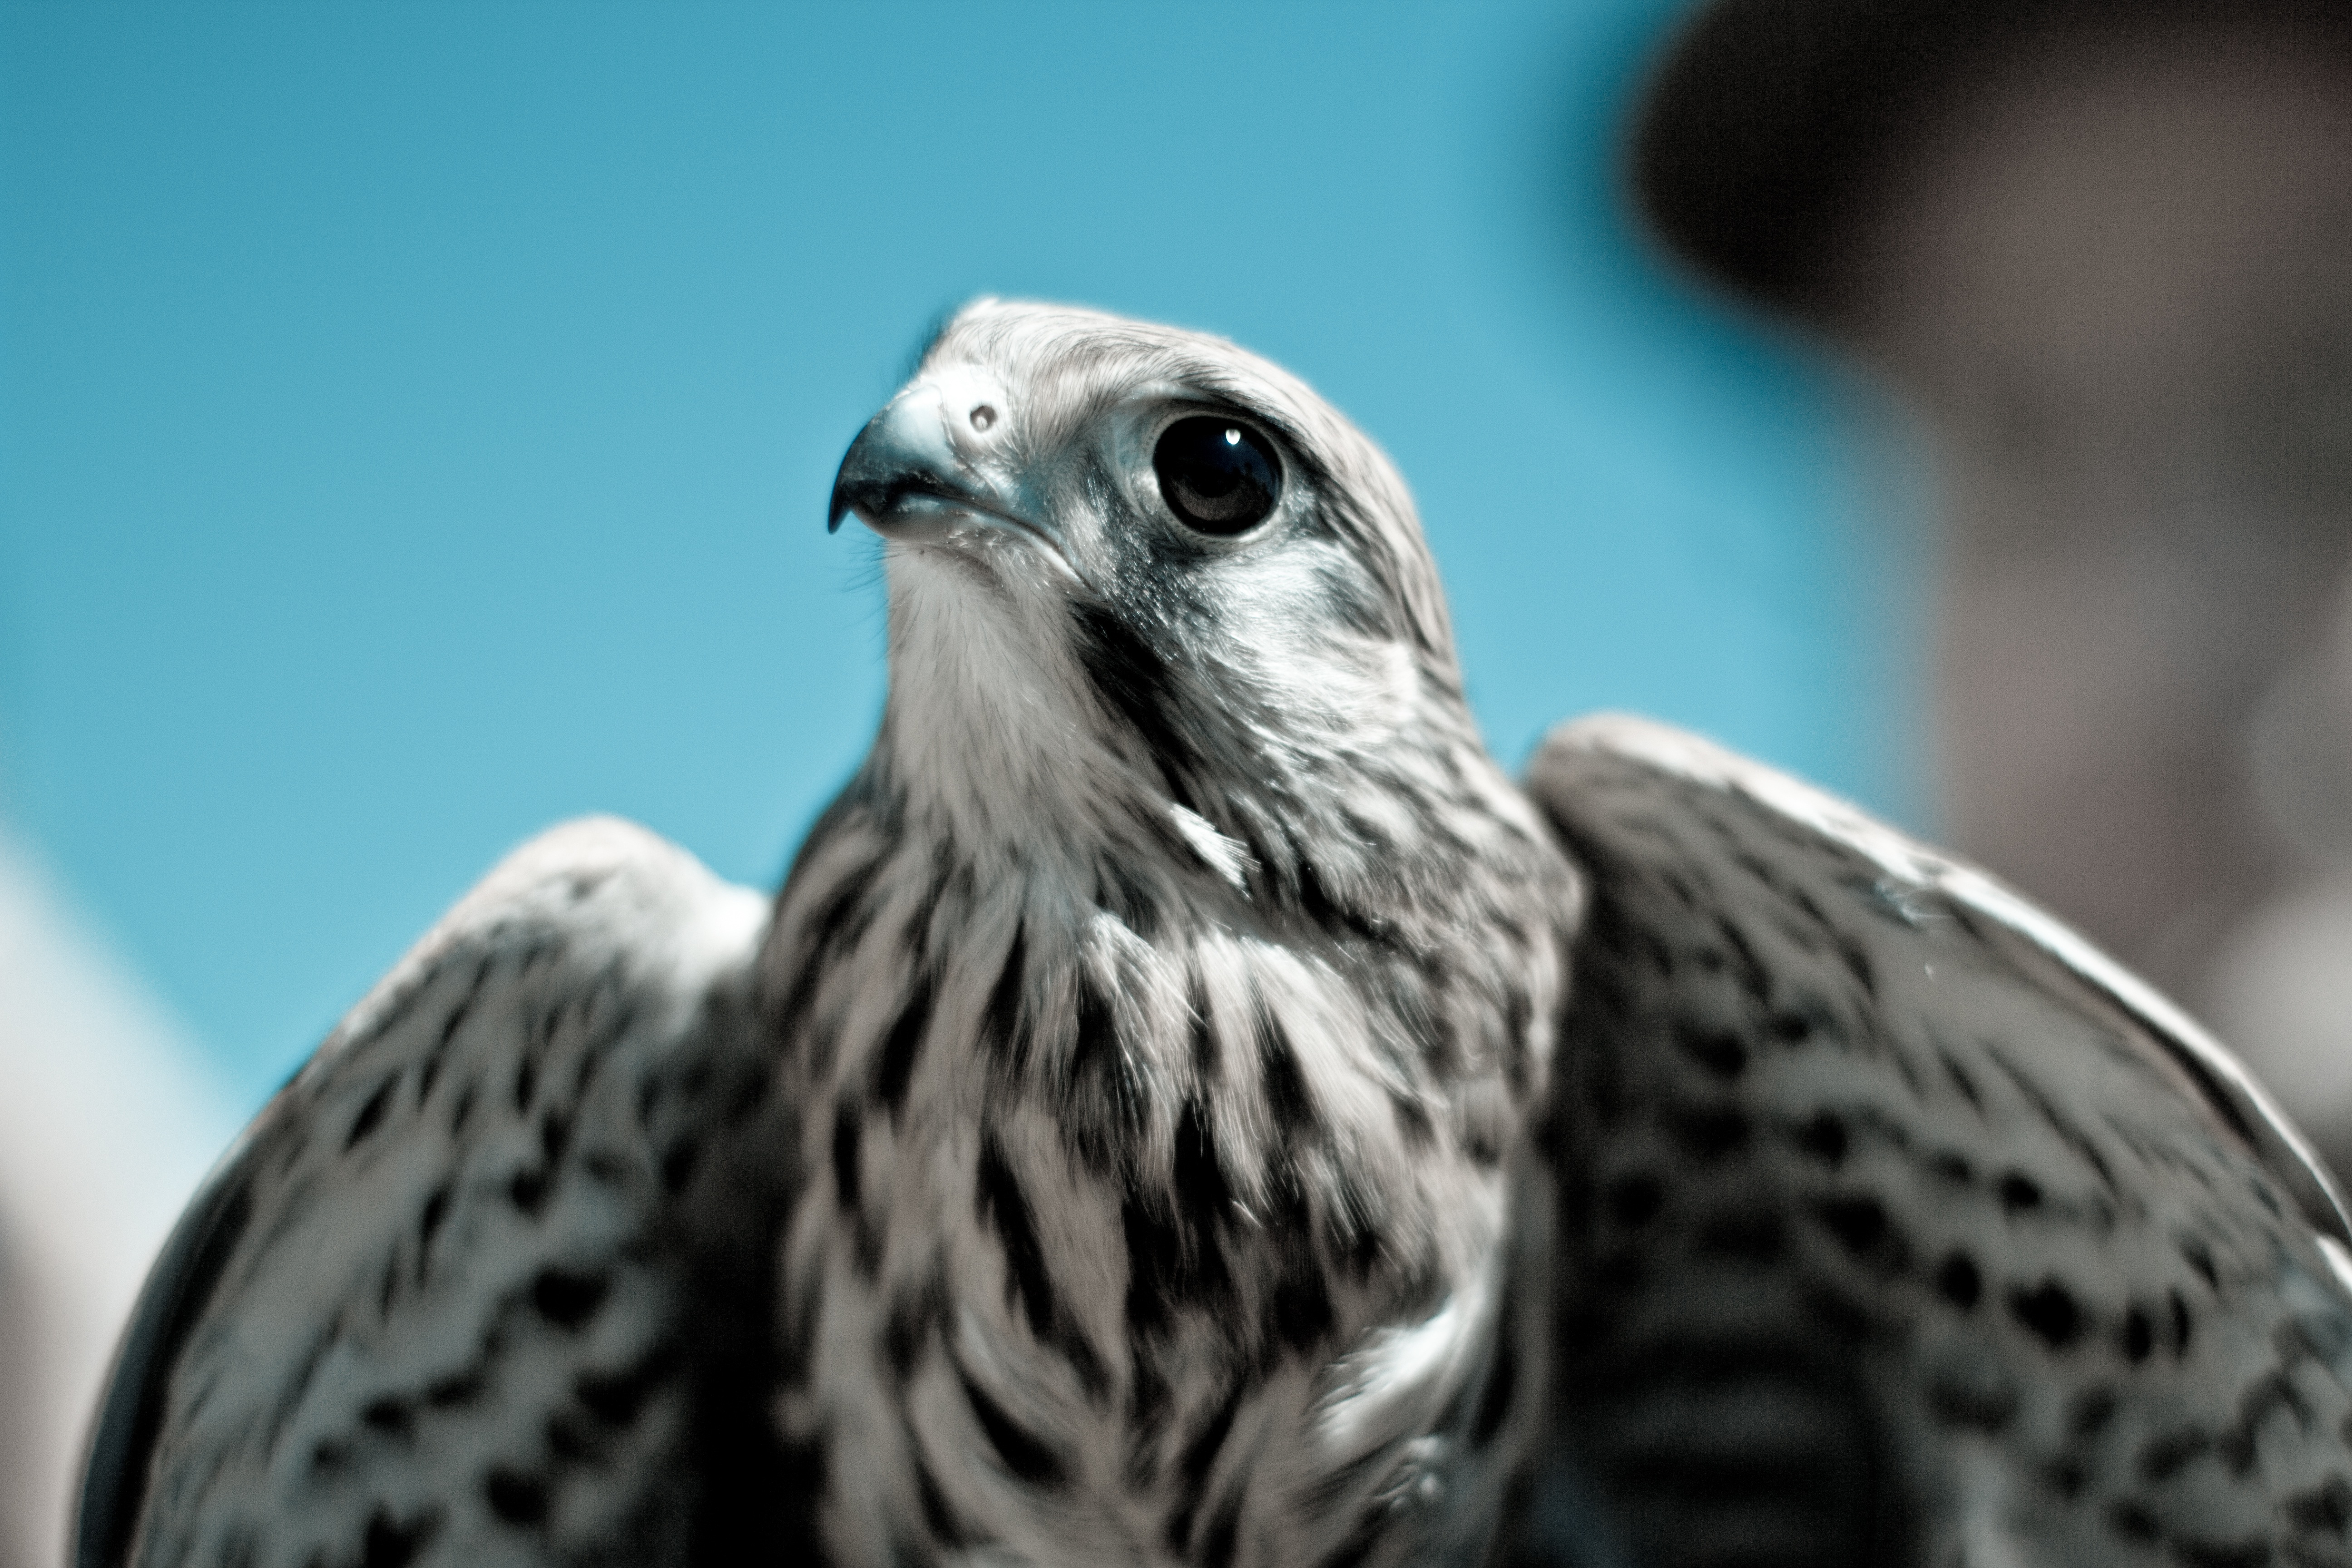
bird, beak, hawk, fauna, bird of prey, close up, vertebrate, falcon